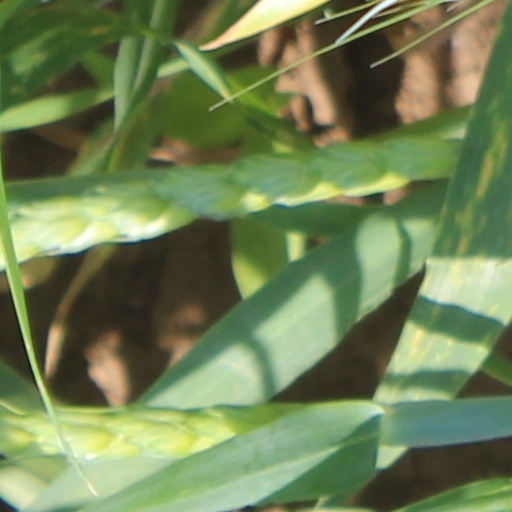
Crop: wheat